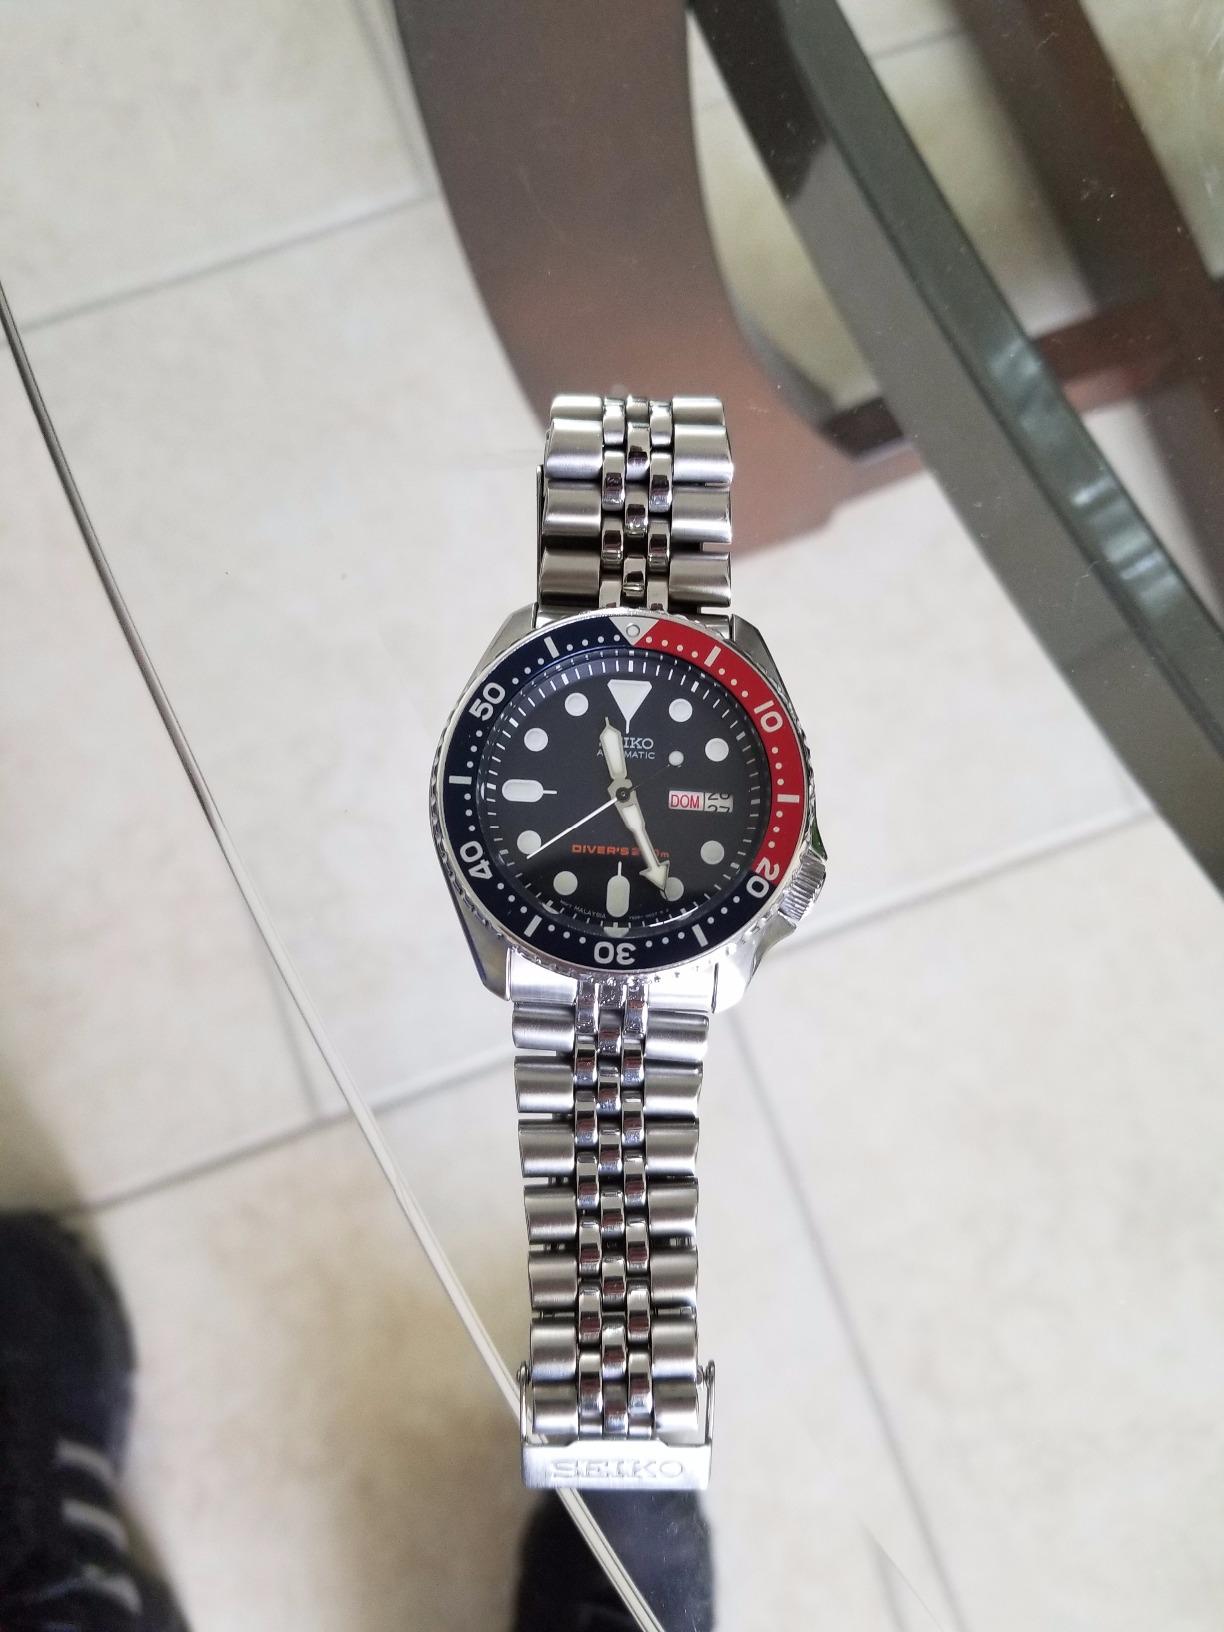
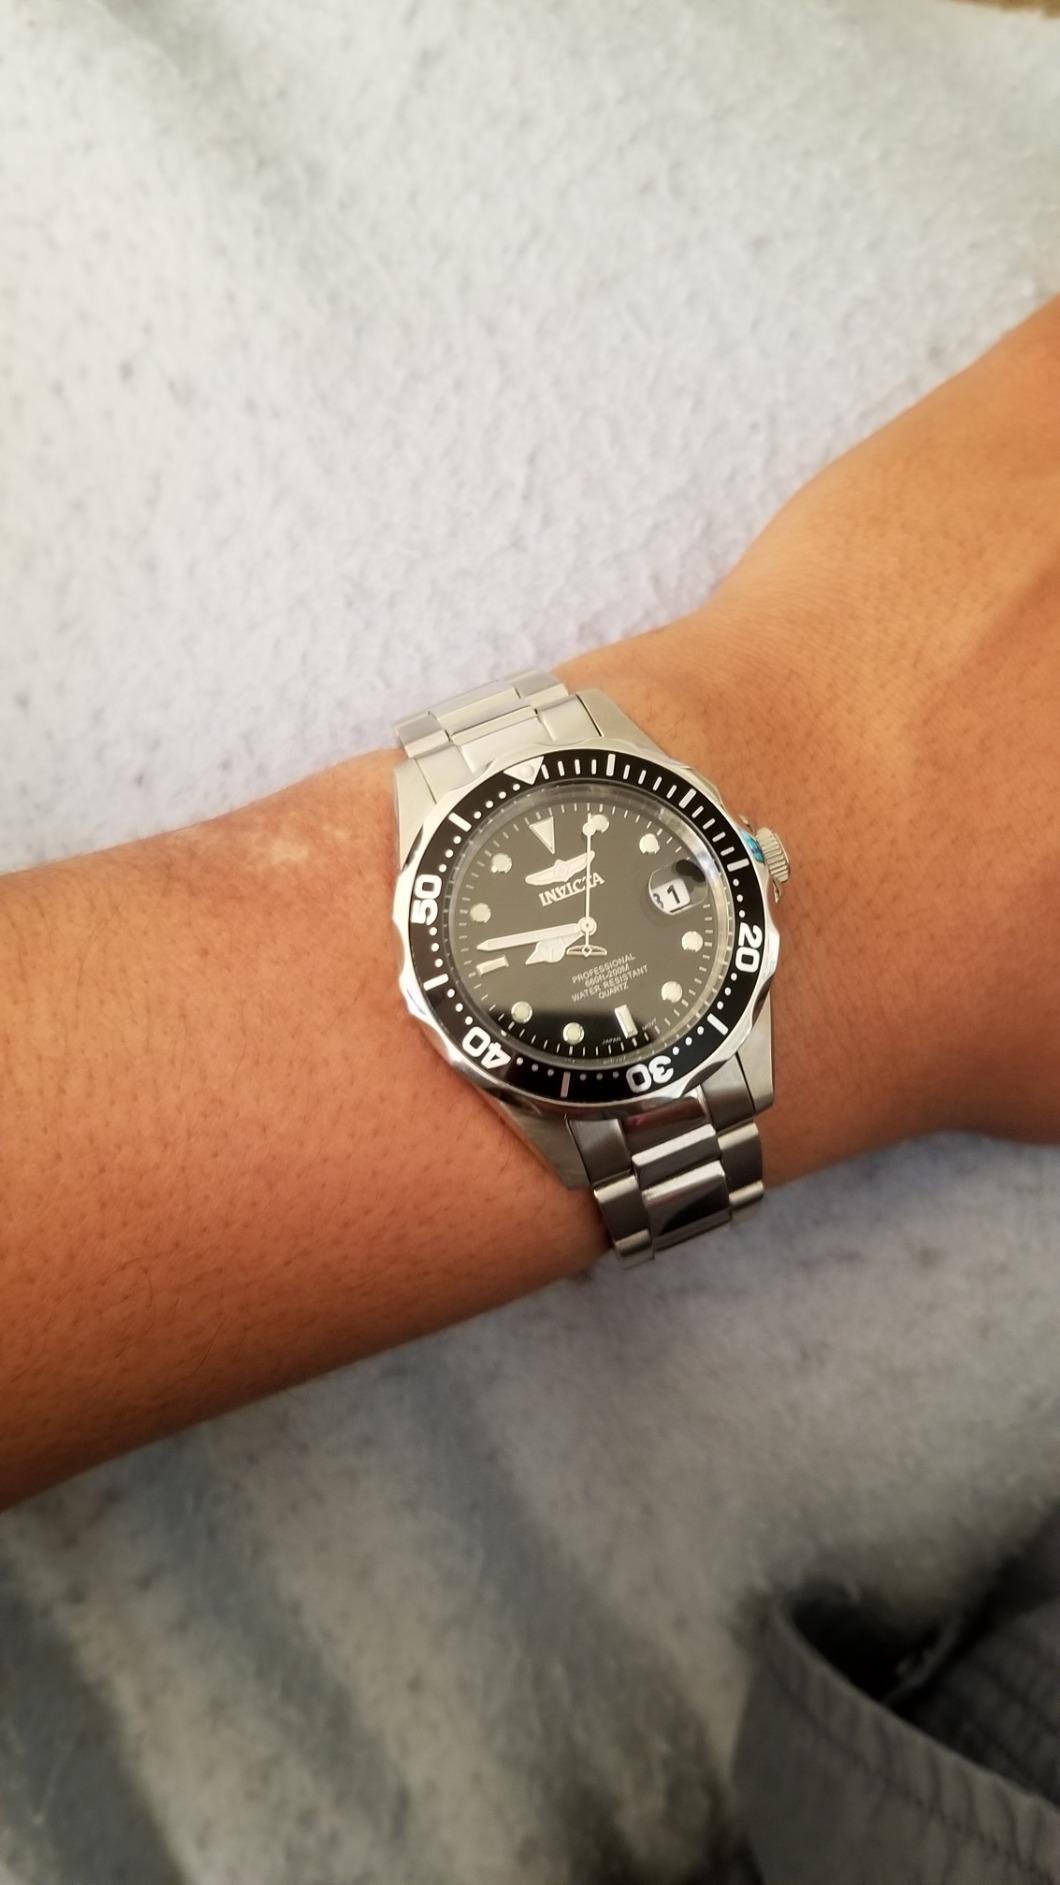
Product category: accessories_watch
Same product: no